Rolling paper

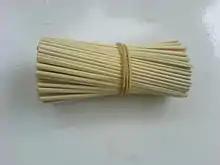
Rolling paper from "Nypa fruticans" leaf

In 2008, Tobacconist Magazine called roll-your-own (RYO) the tobacco industry's fastest growing segment. It estimates that 2–4% of cigarette smokers in the United States, or approximately 2.6 million people, make their own cigarettes. Many of these smokers have switched in response to increasingly high taxes on manufactured cigarettes.